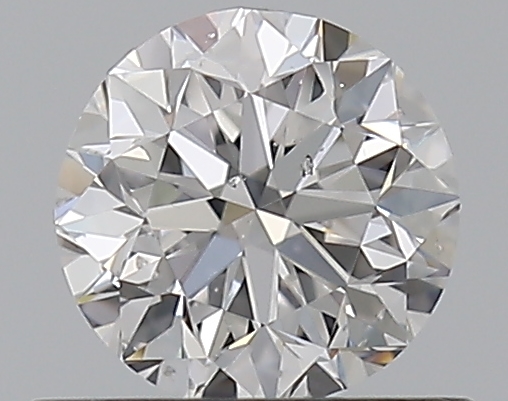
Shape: round
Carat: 0.5
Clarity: SI1
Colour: D
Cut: GD
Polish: EX
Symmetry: VG
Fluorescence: F
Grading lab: GIA
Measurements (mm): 4.93 x 4.98 x 3.2